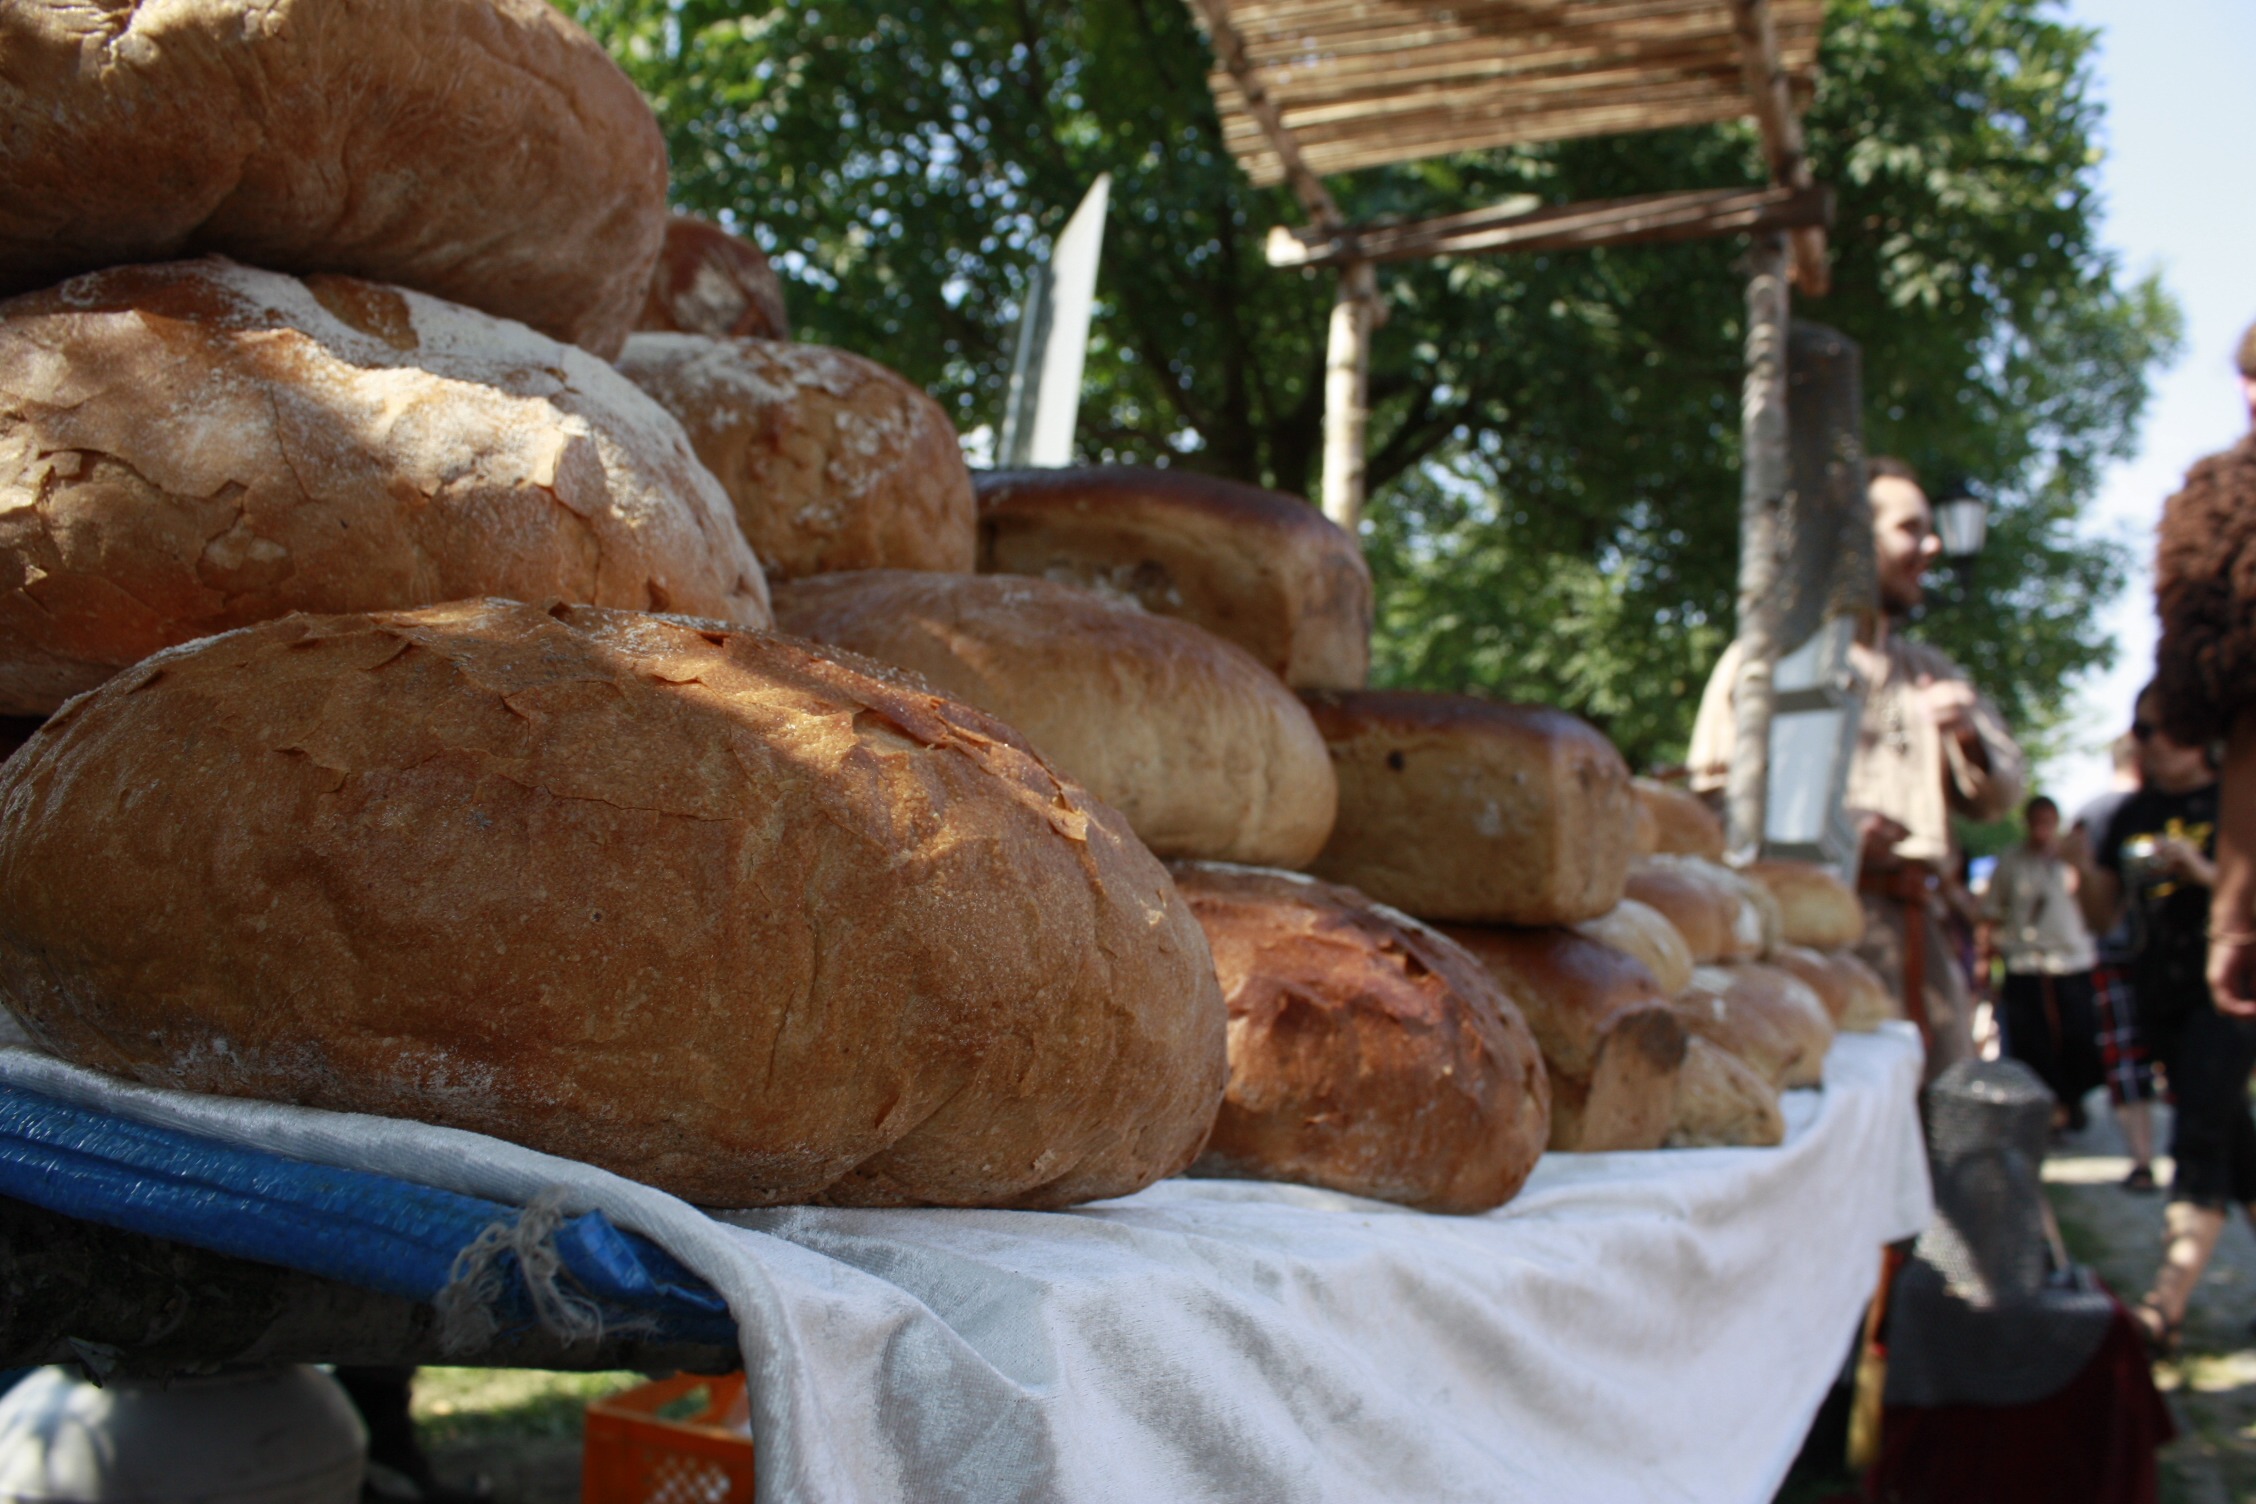
meal, food, produce, fresh, breakfast, eat, bread, bakery, loaf, flour, baked goods, farmer's bread, called rothmans